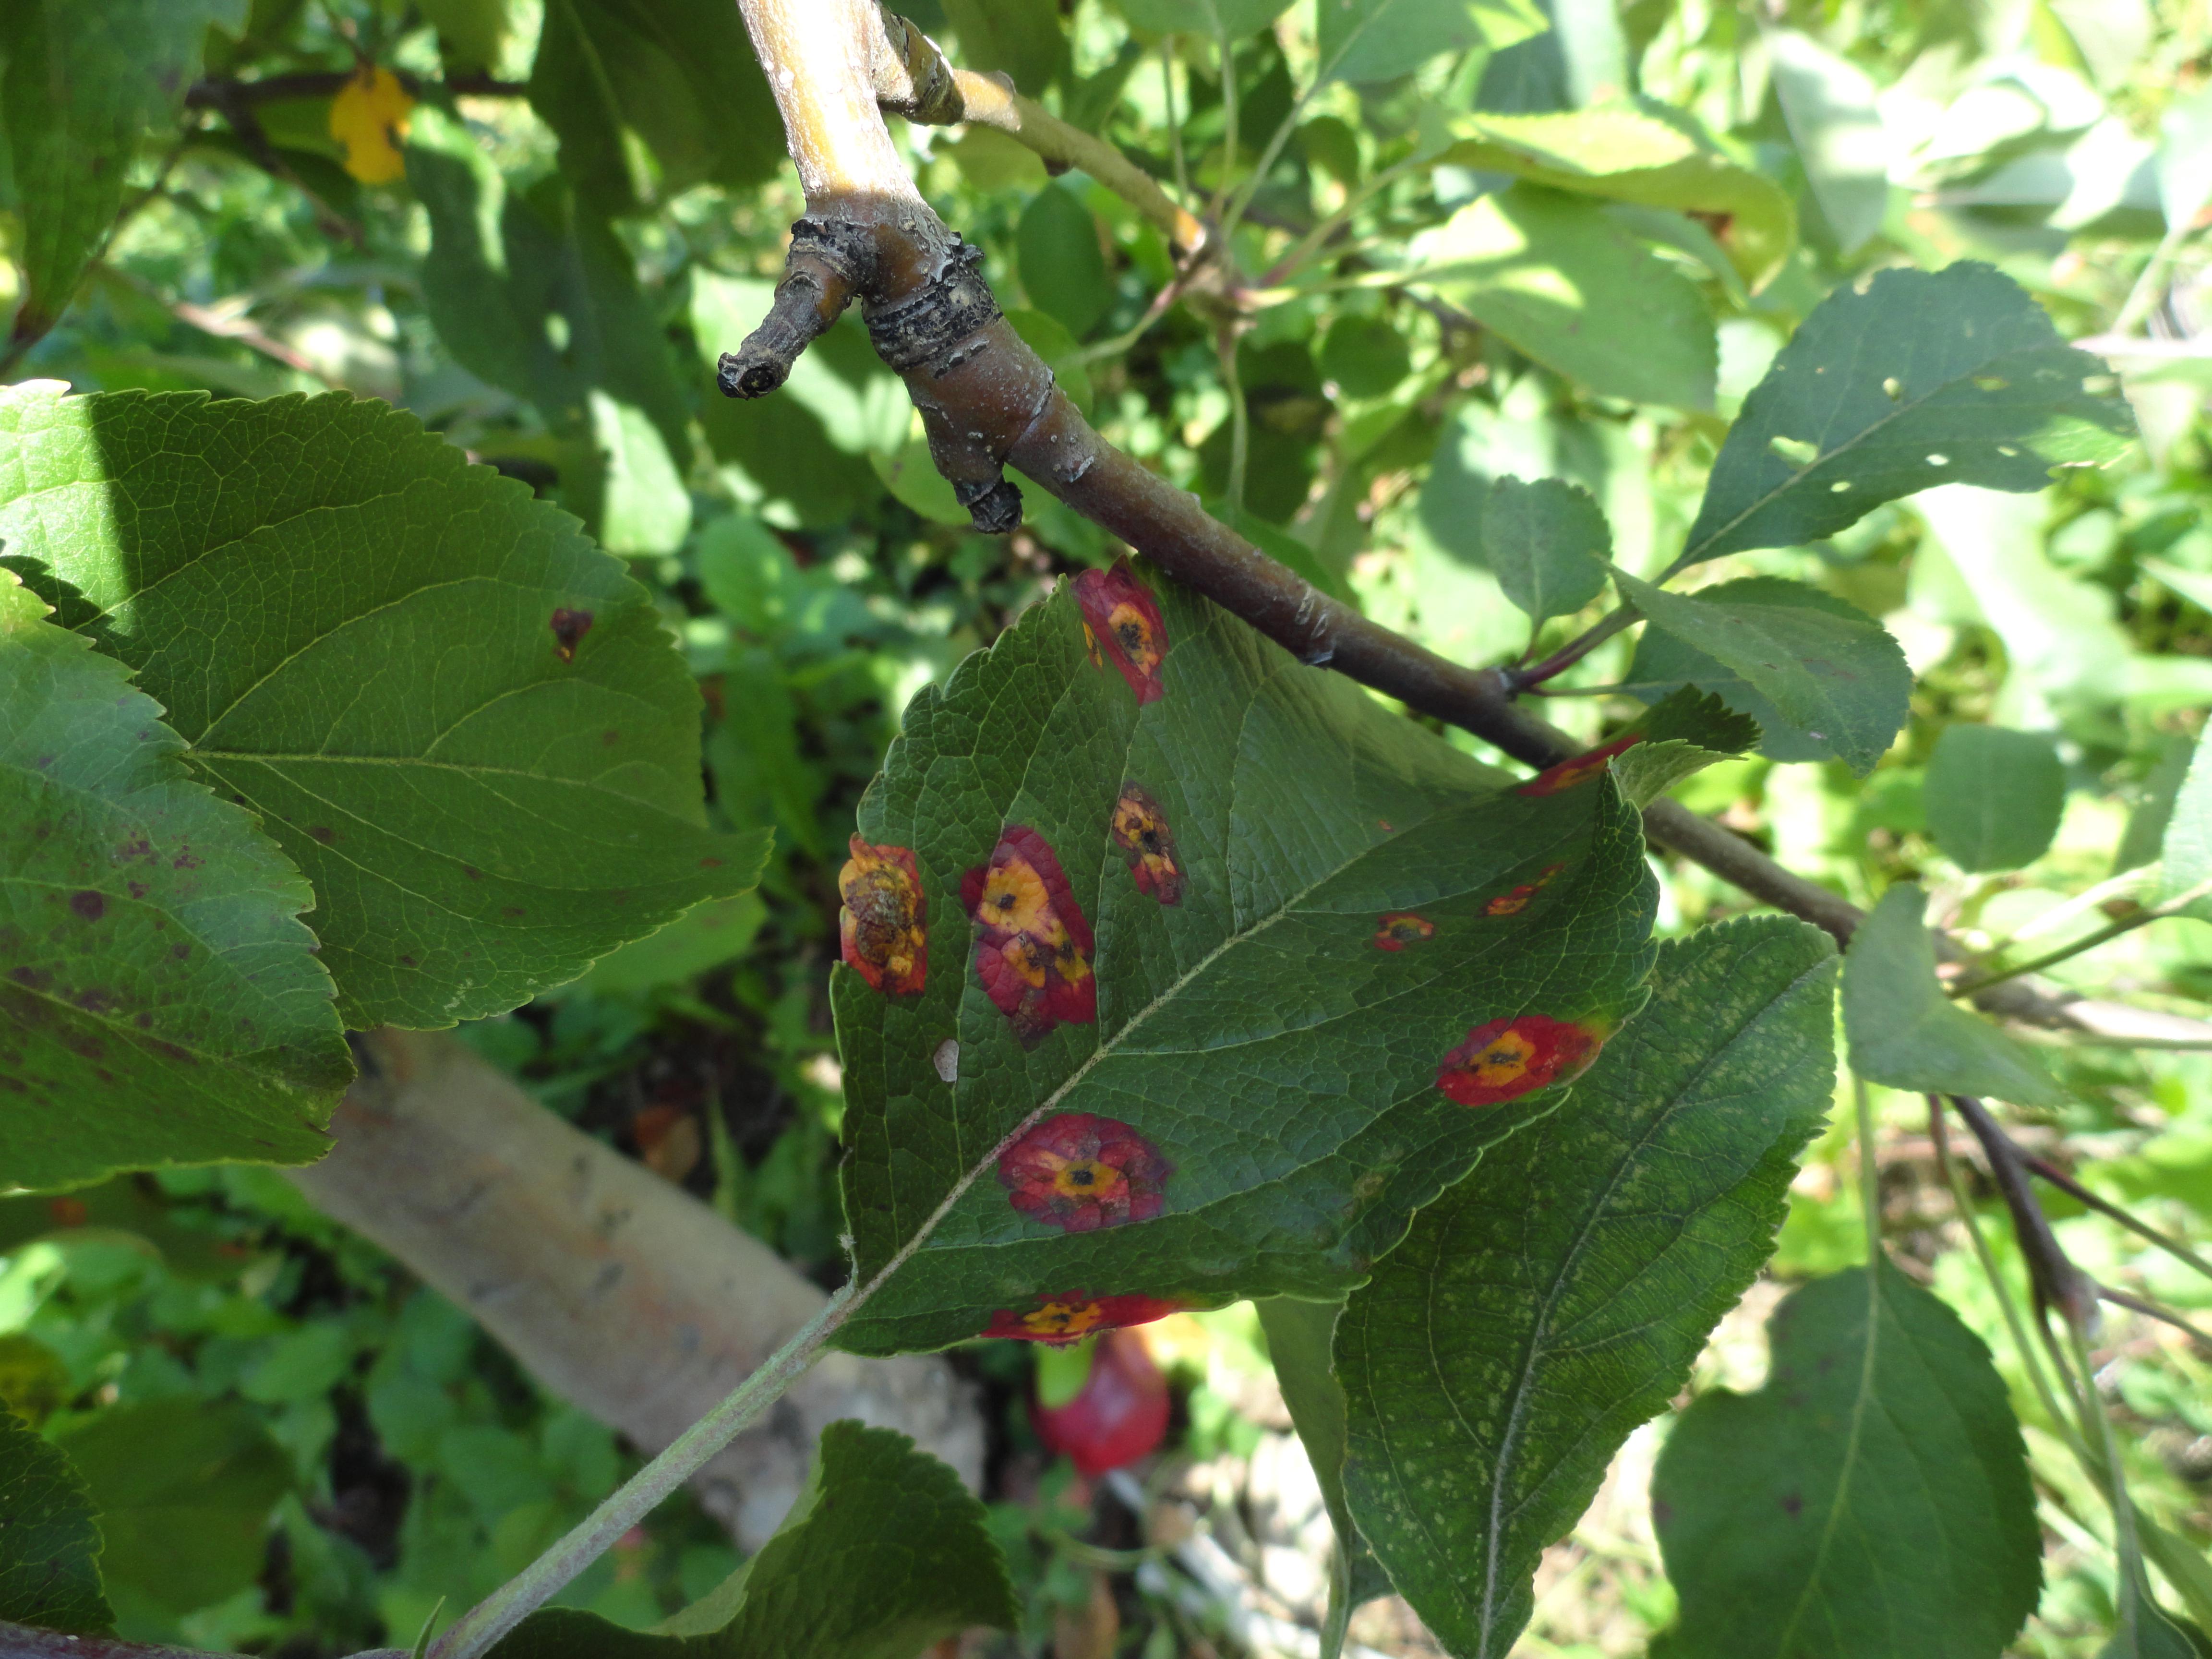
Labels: rust